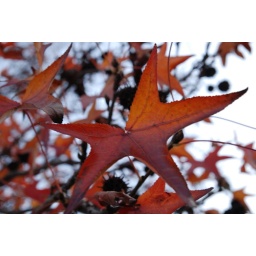
star fish in the sky